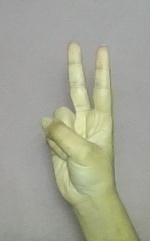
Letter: taa